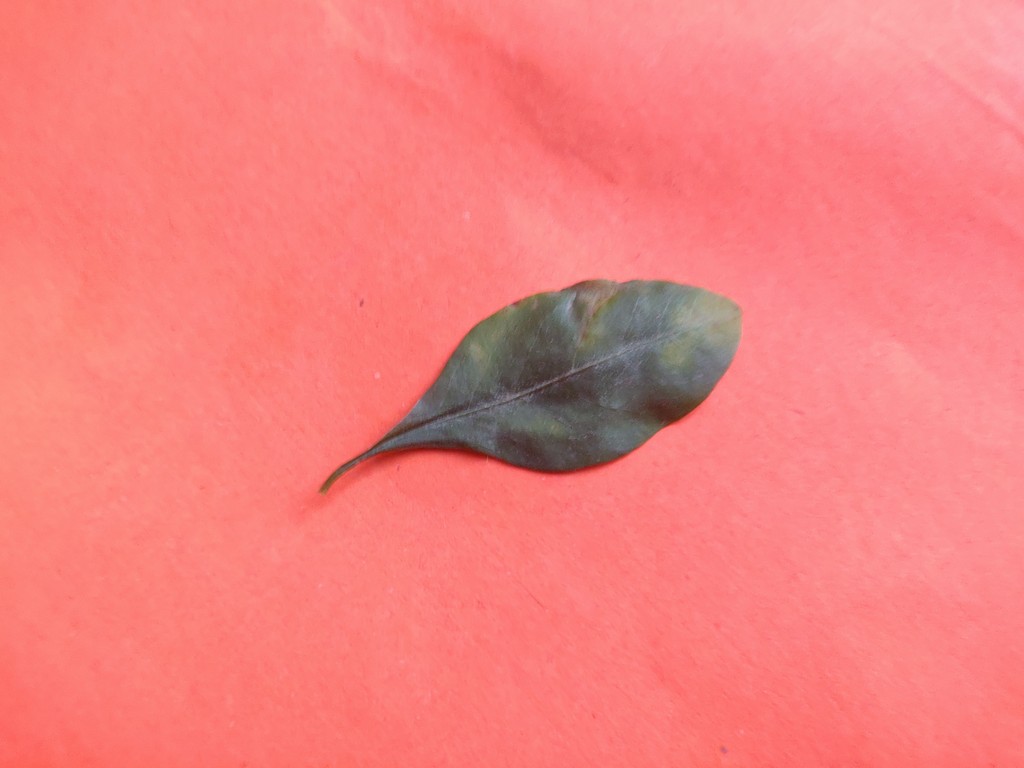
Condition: Unhealthy
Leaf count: single
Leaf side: front